Tye Kartye

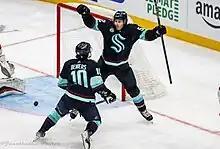
Kartye celebrating after scoring his first NHL regular-season goal.

On March 1, 2022, the Seattle Kraken signed Kartye to a three-year, entry-level contract. During the 2022–23 season, Kartye recorded 28 goals and 29 assists in 72 games for the Coachella Valley Firebirds. He led all rookies in scoring with 57 points, and was one of only eight rookies league-wide to play in all 72 of his team's games during the regular season. Following the season he was awarded the Dudley "Red" Garrett Memorial Award, and named to the AHL Rookie All-Star team.